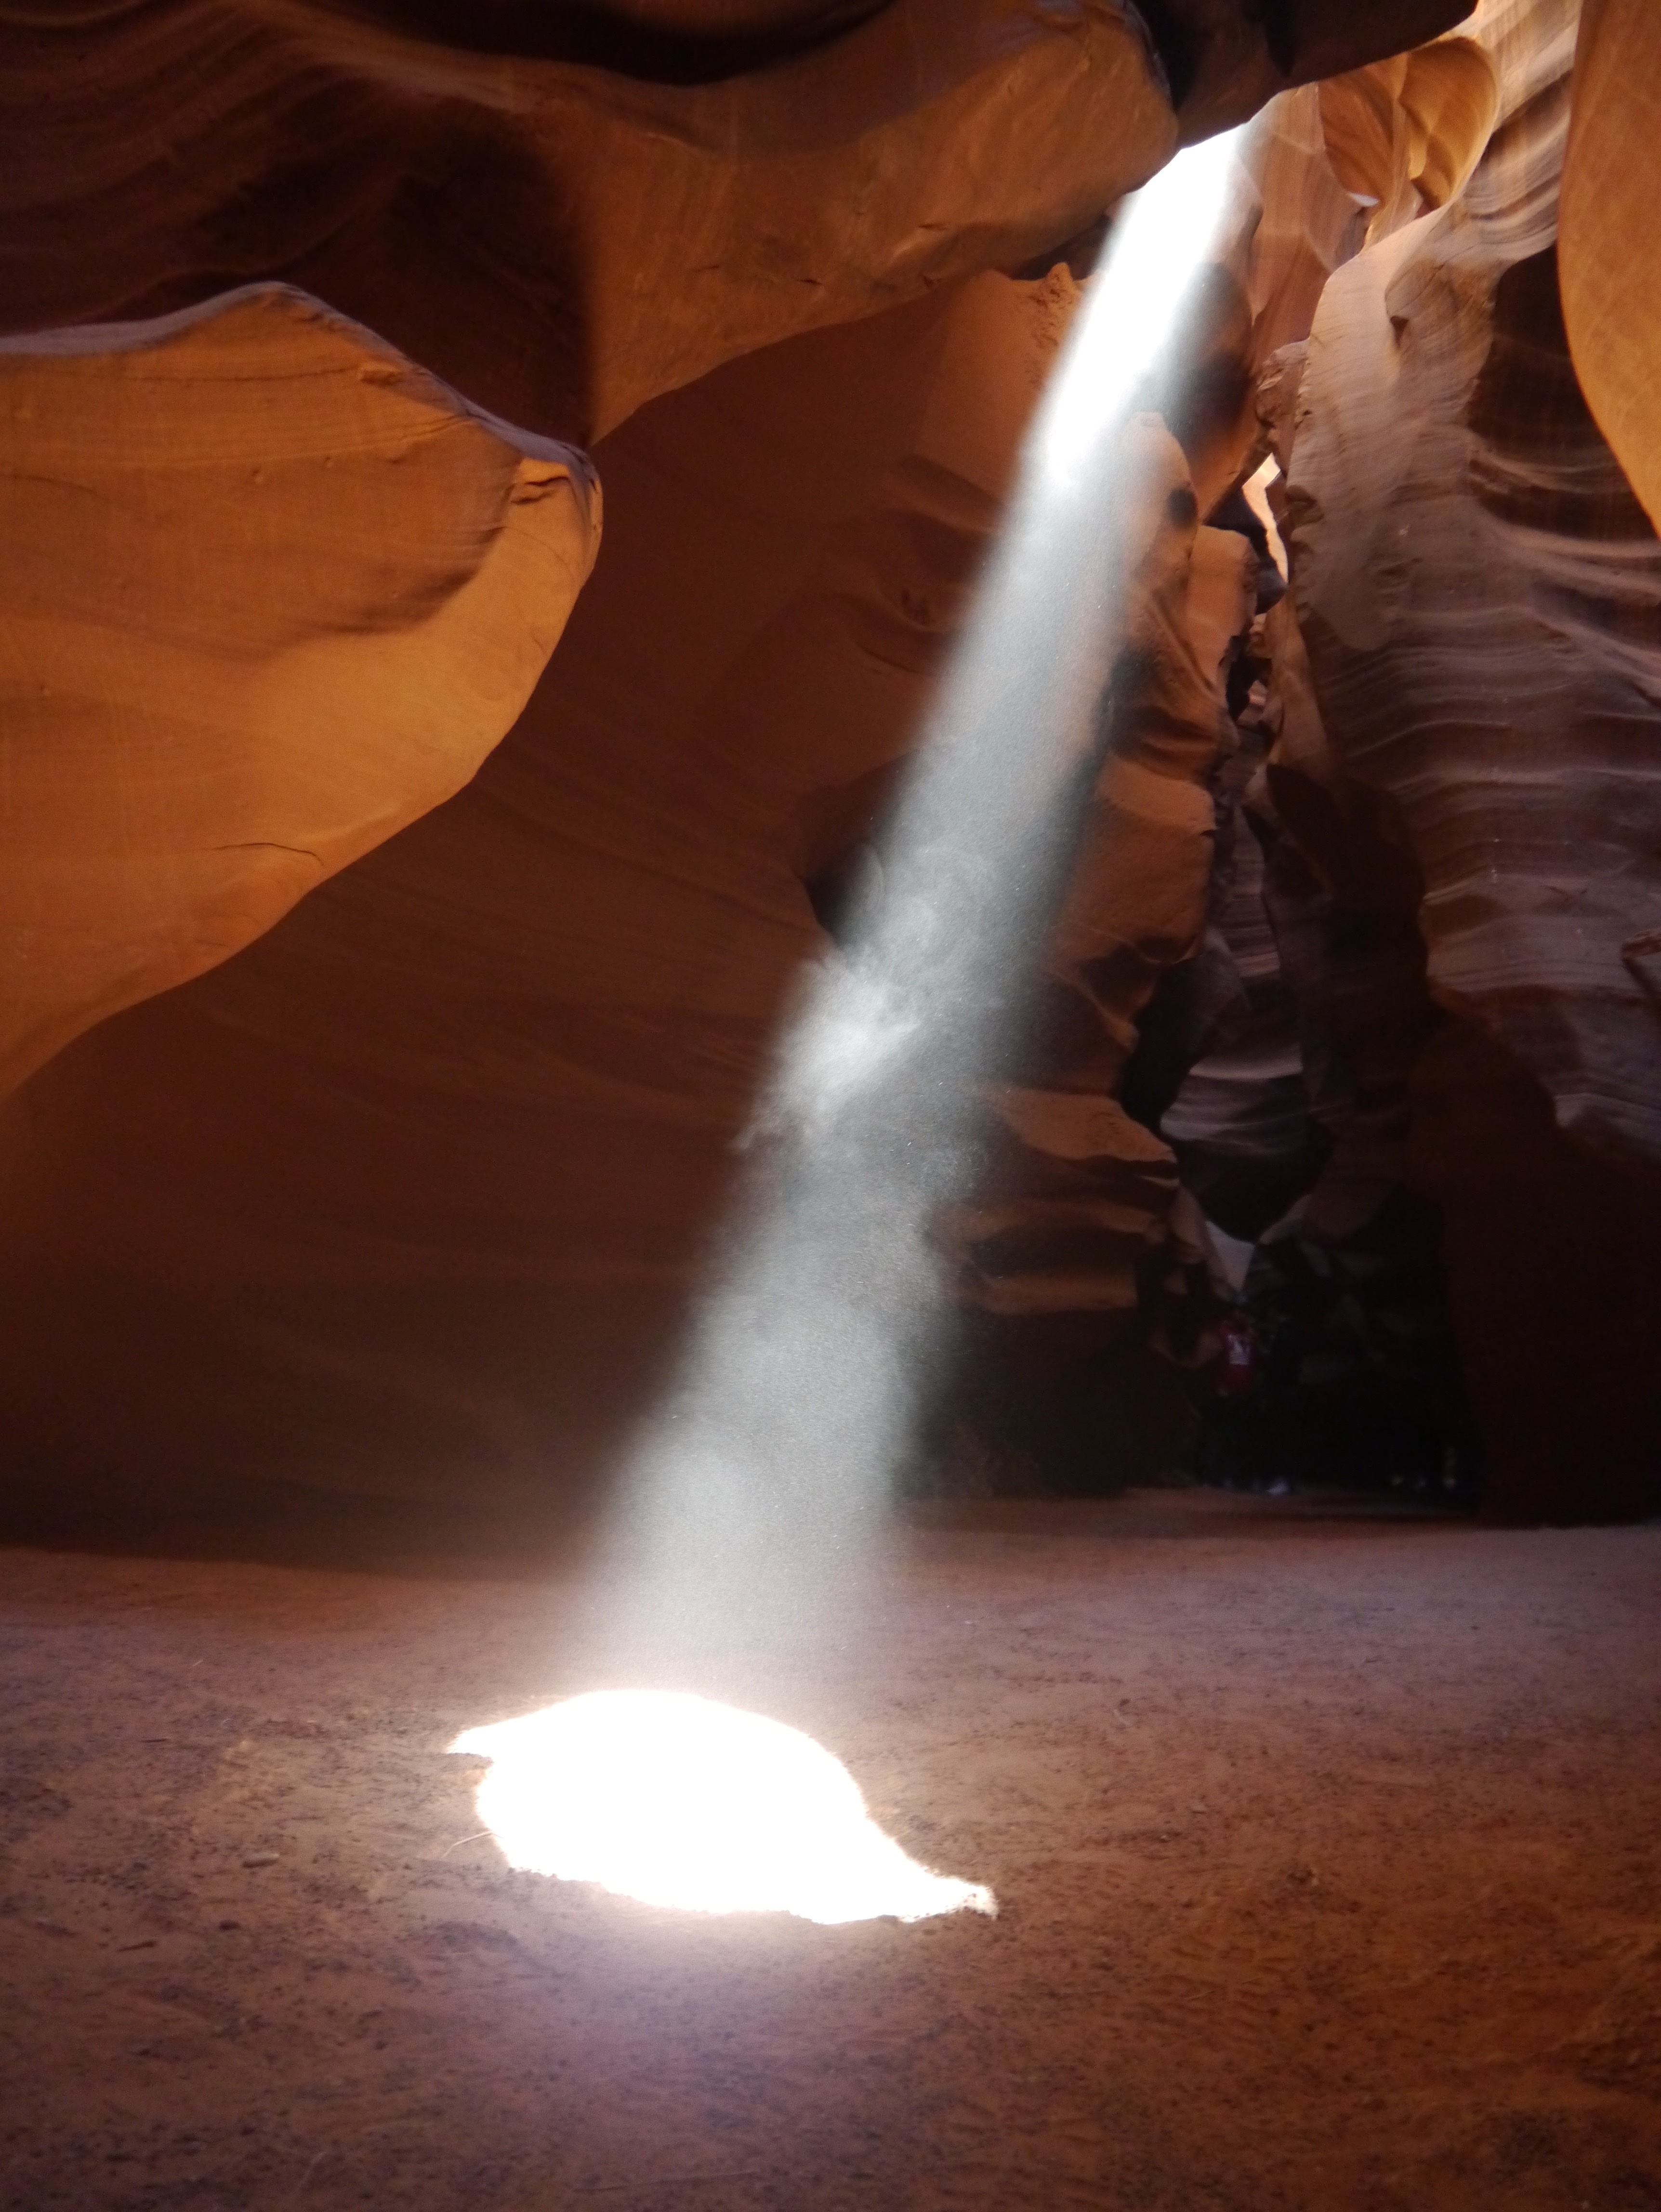
light, night, sunlight, formation, cave, reflection, antelope canyon, landform, mother nature, geographical feature